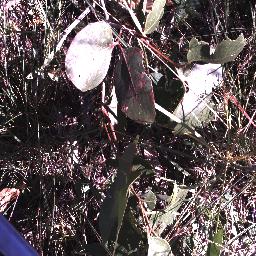
Label: negative